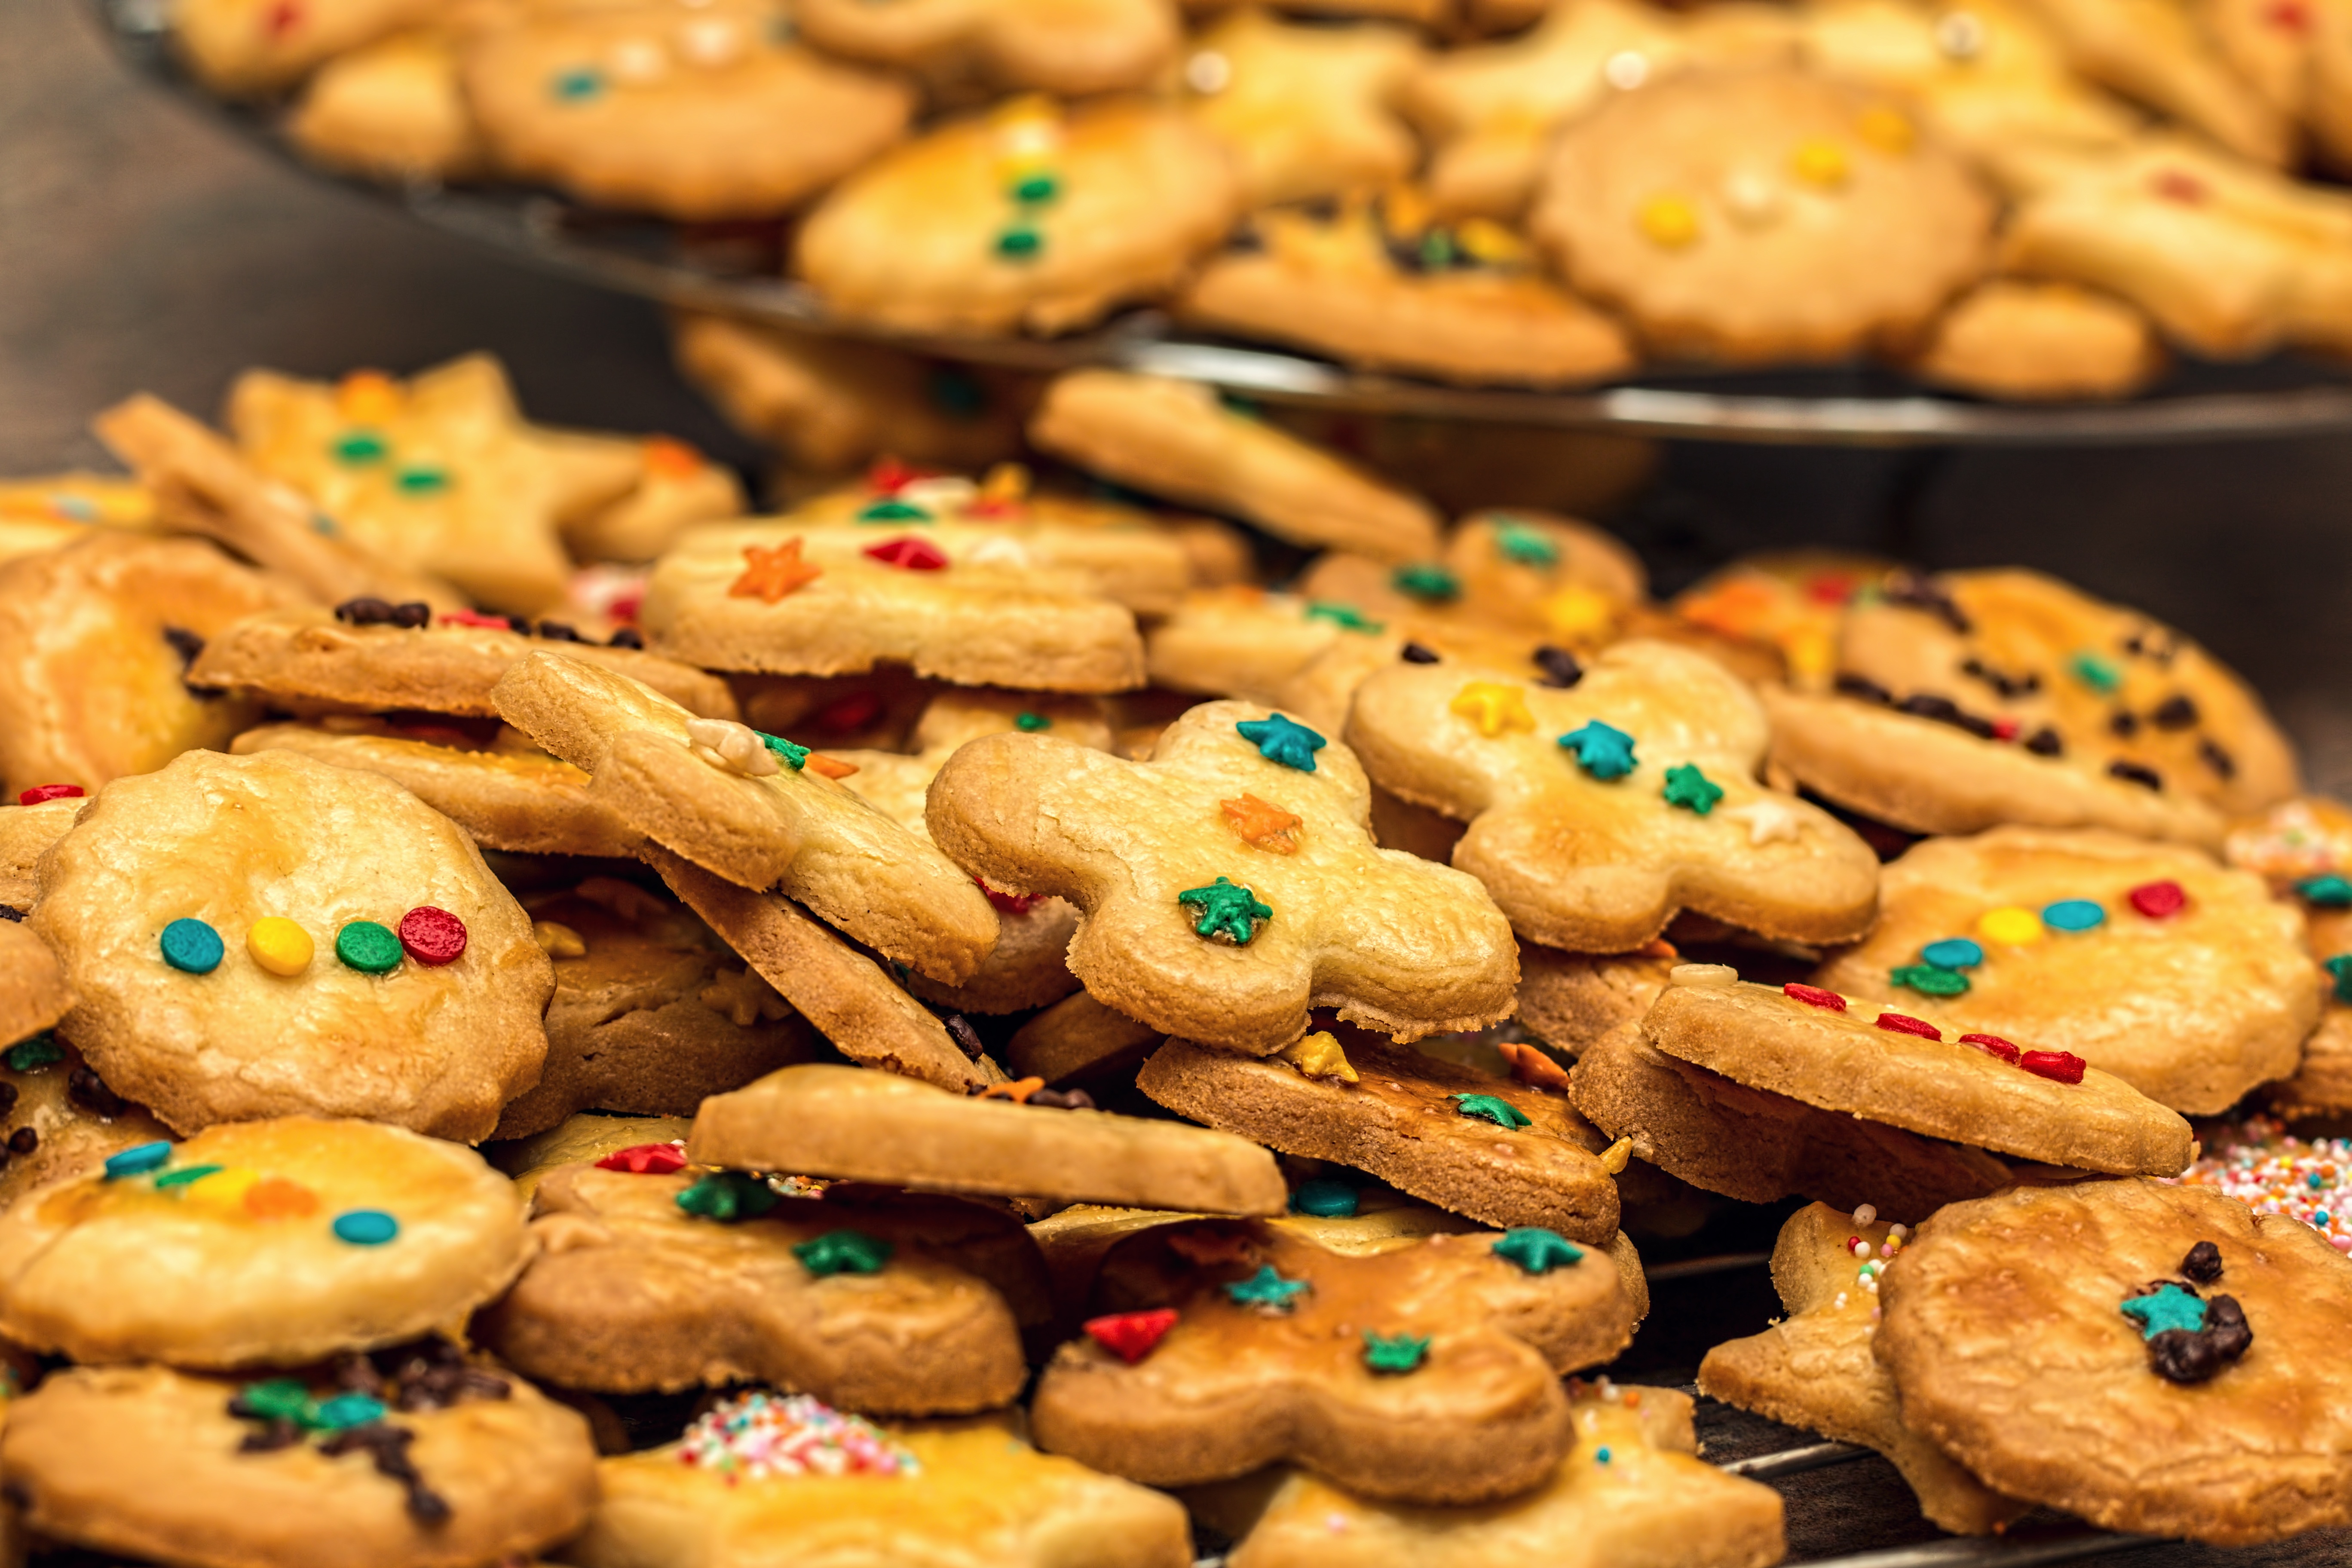
sweet, food, produce, holiday, baking, biscuit, christmas, snack, cookie, dessert, delicious, homemade, festive, christmas cookies, christmas biscuits, icing, seasonal, xmas, traditional, baked goods, flavor, snack food, cookies and crackers, bredele